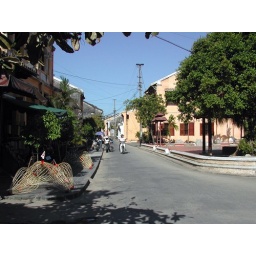
despite the blue sky it was about 100F and 100% humidity in Hoi An, Viet Nam that day.